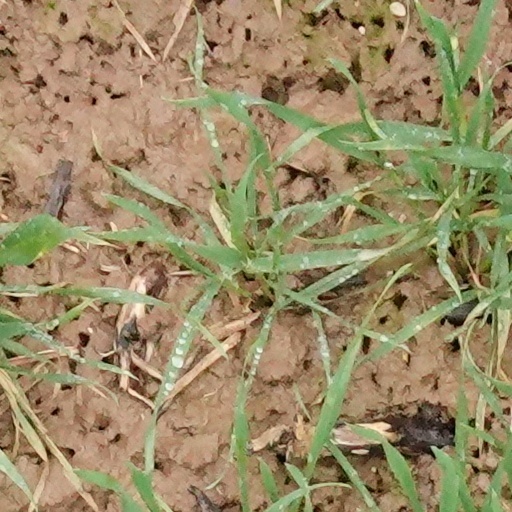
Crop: wheat